Martti Liimo

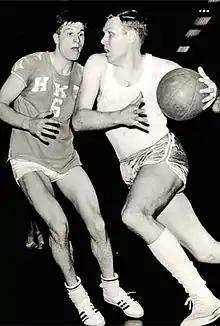

Martti Liimo (26 September 1941 – 1 December 1995) was a Finnish basketball player. He competed in the men's tournament at the 1964 Summer Olympics.